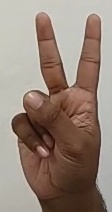
ASL sign: 2